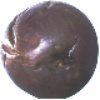
Label: Passion Fruit 1